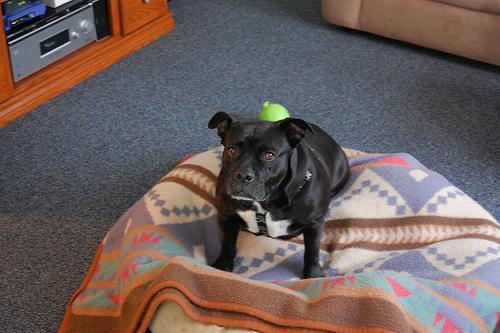
American_Staffordshire_terrier